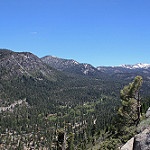
Label: mountain